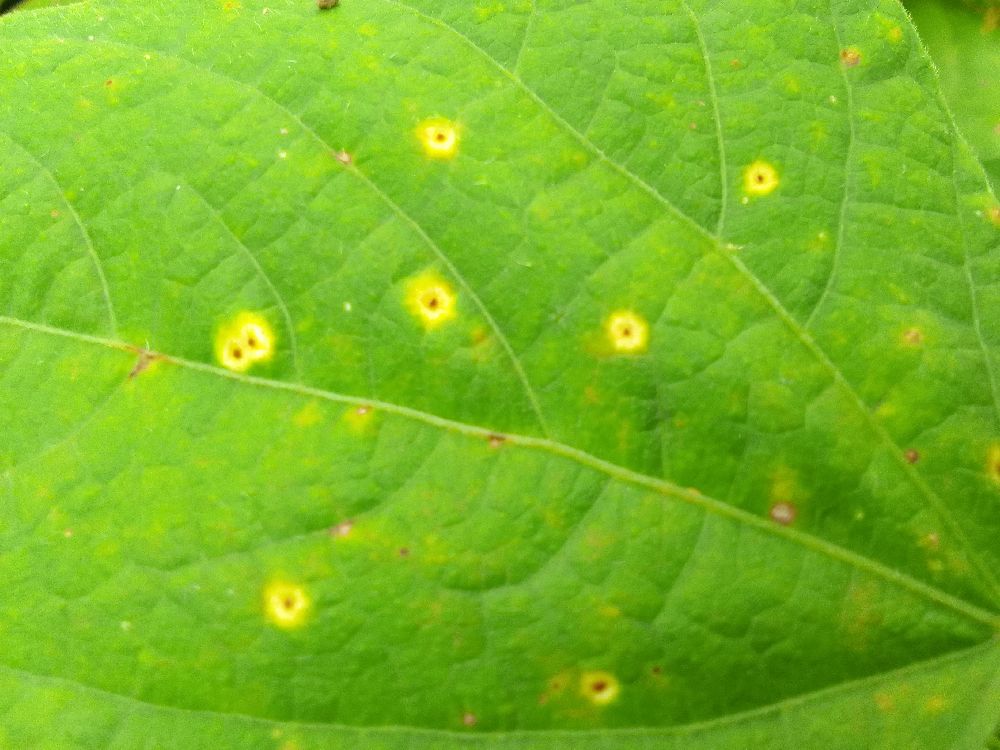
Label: rust